Quercus emoryi

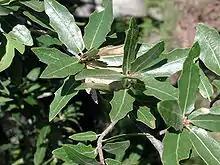
Leaves

"Quercus emoryi" is a wintergreen tree in the red oak group, retaining its leaves throughout the winter until new leaves are produced in spring. It is a large shrub or small tree from tall. The leaves are long, simple or wavy-toothed, leathery, dark green above, paler below. The acorns are long, blackish-brown, and mature in 6–8 months from pollination; the kernel is sweet, and is an important food for people and for certain other mammals.